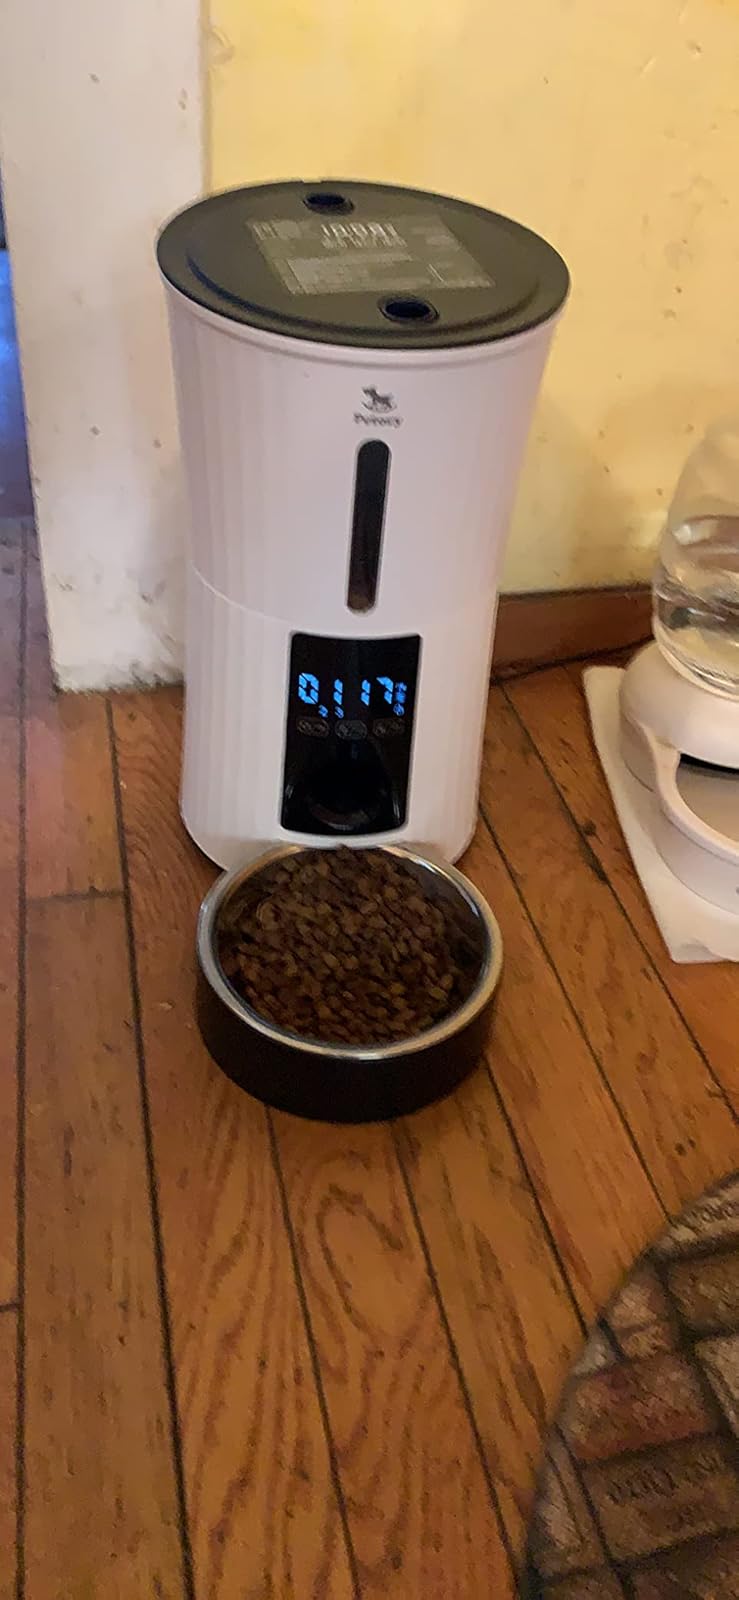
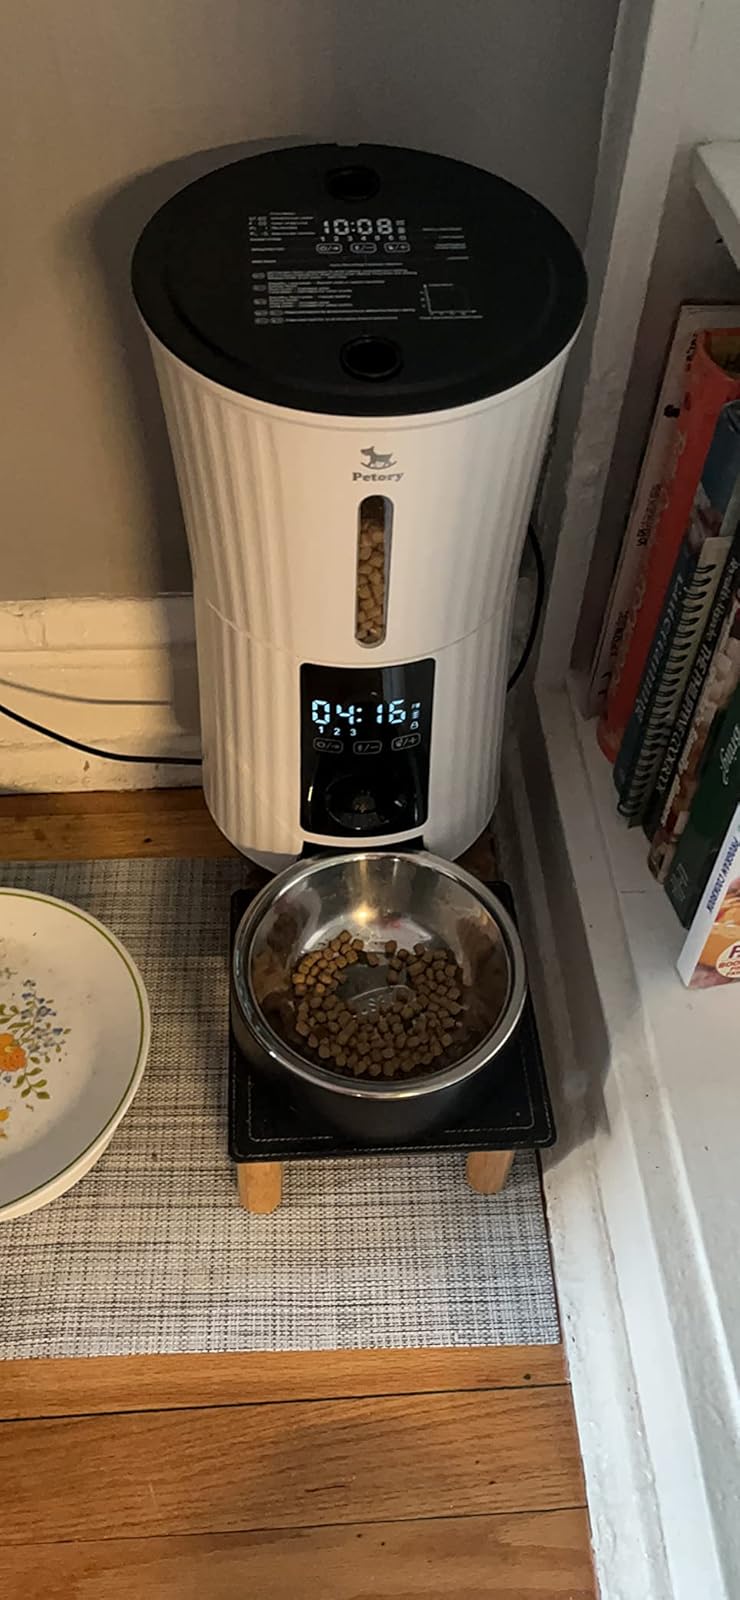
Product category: items_feeder
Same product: yes